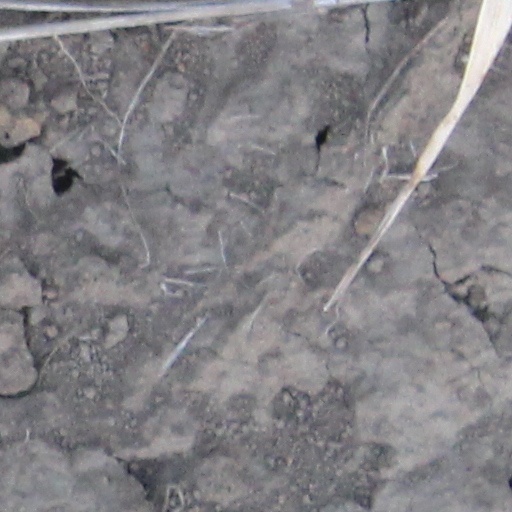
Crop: wheat